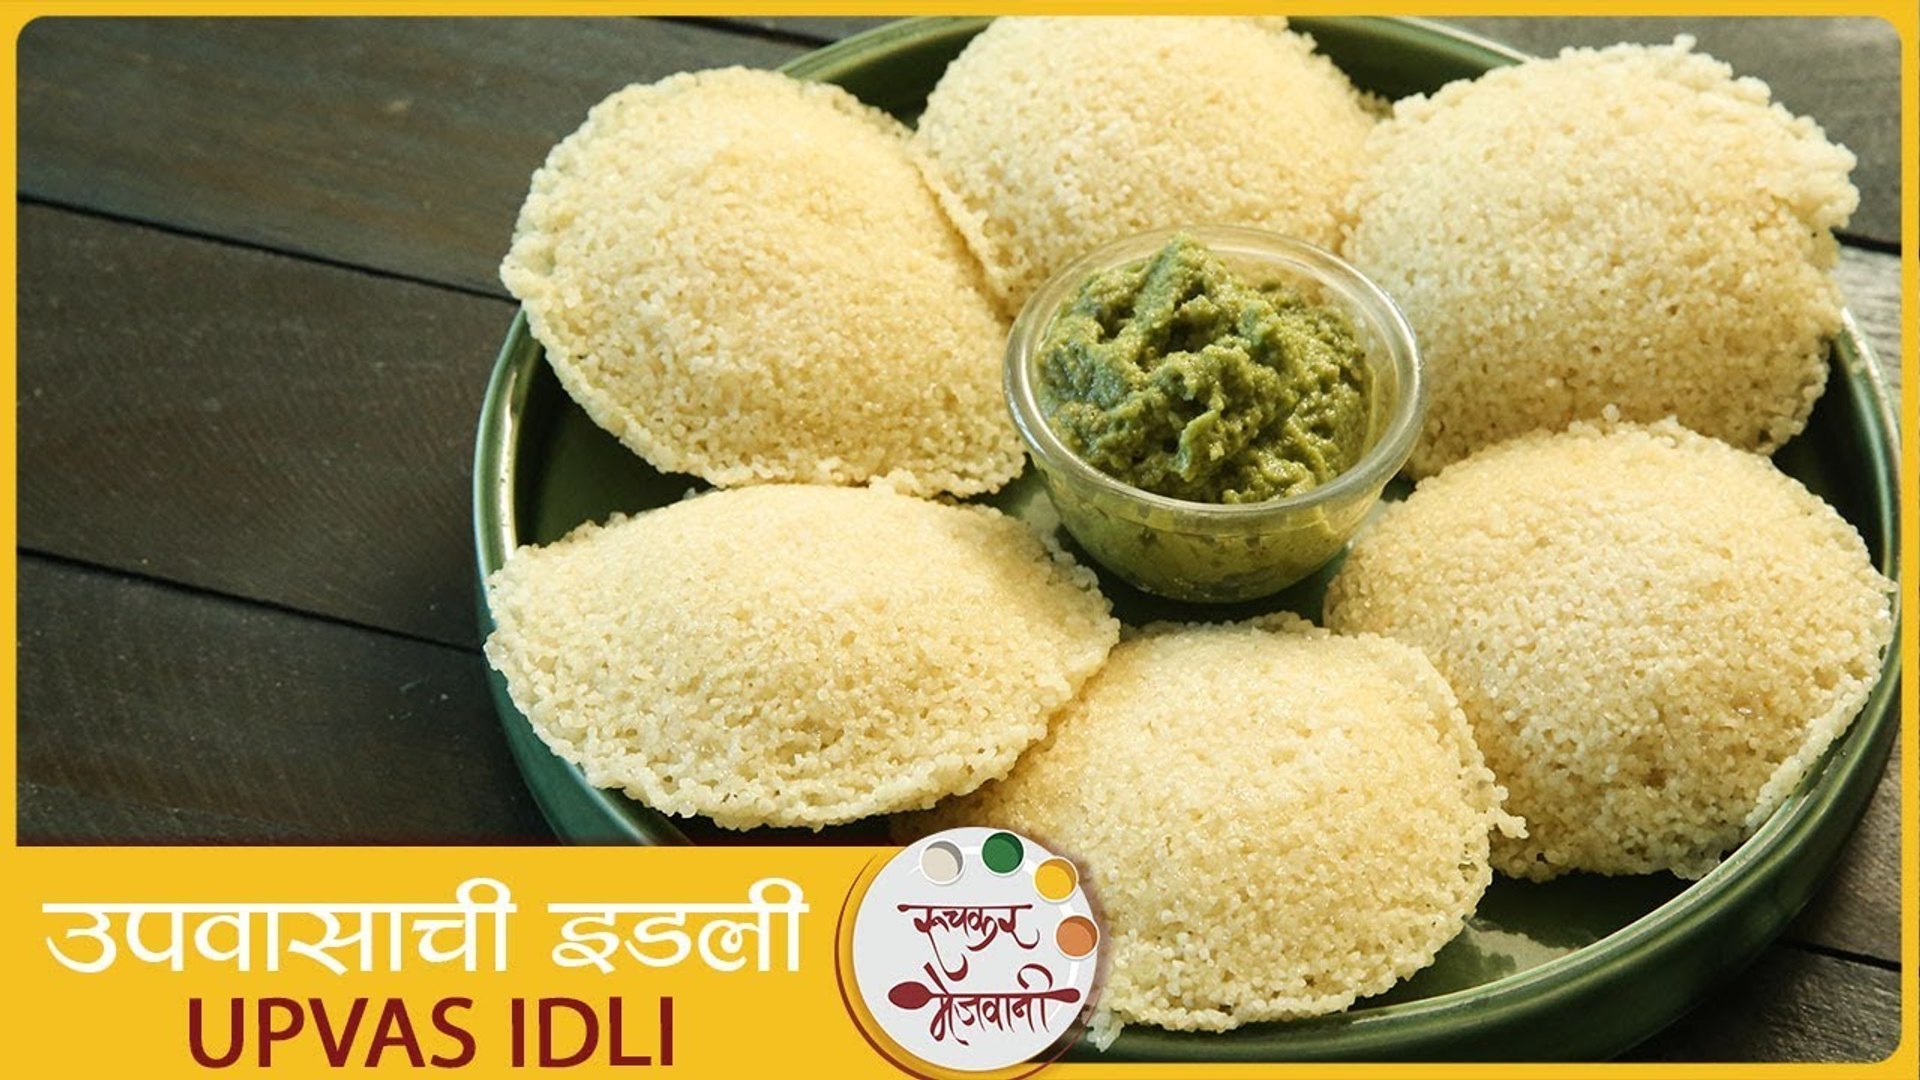
Dish: idli